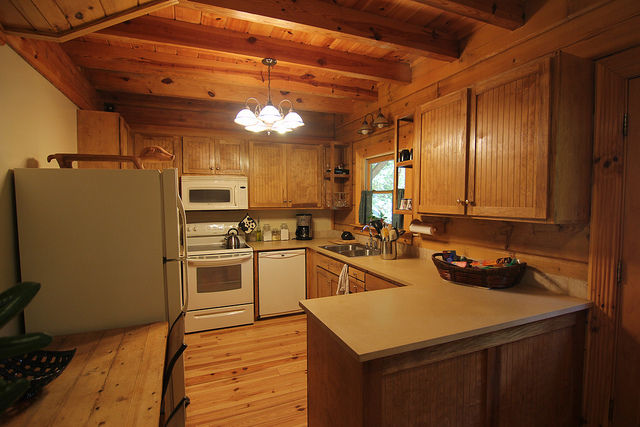
user: Given an image and a question. Answer the question in a short answer. Question: What can be used to shine the wood? Short Answer:
assistant: polish